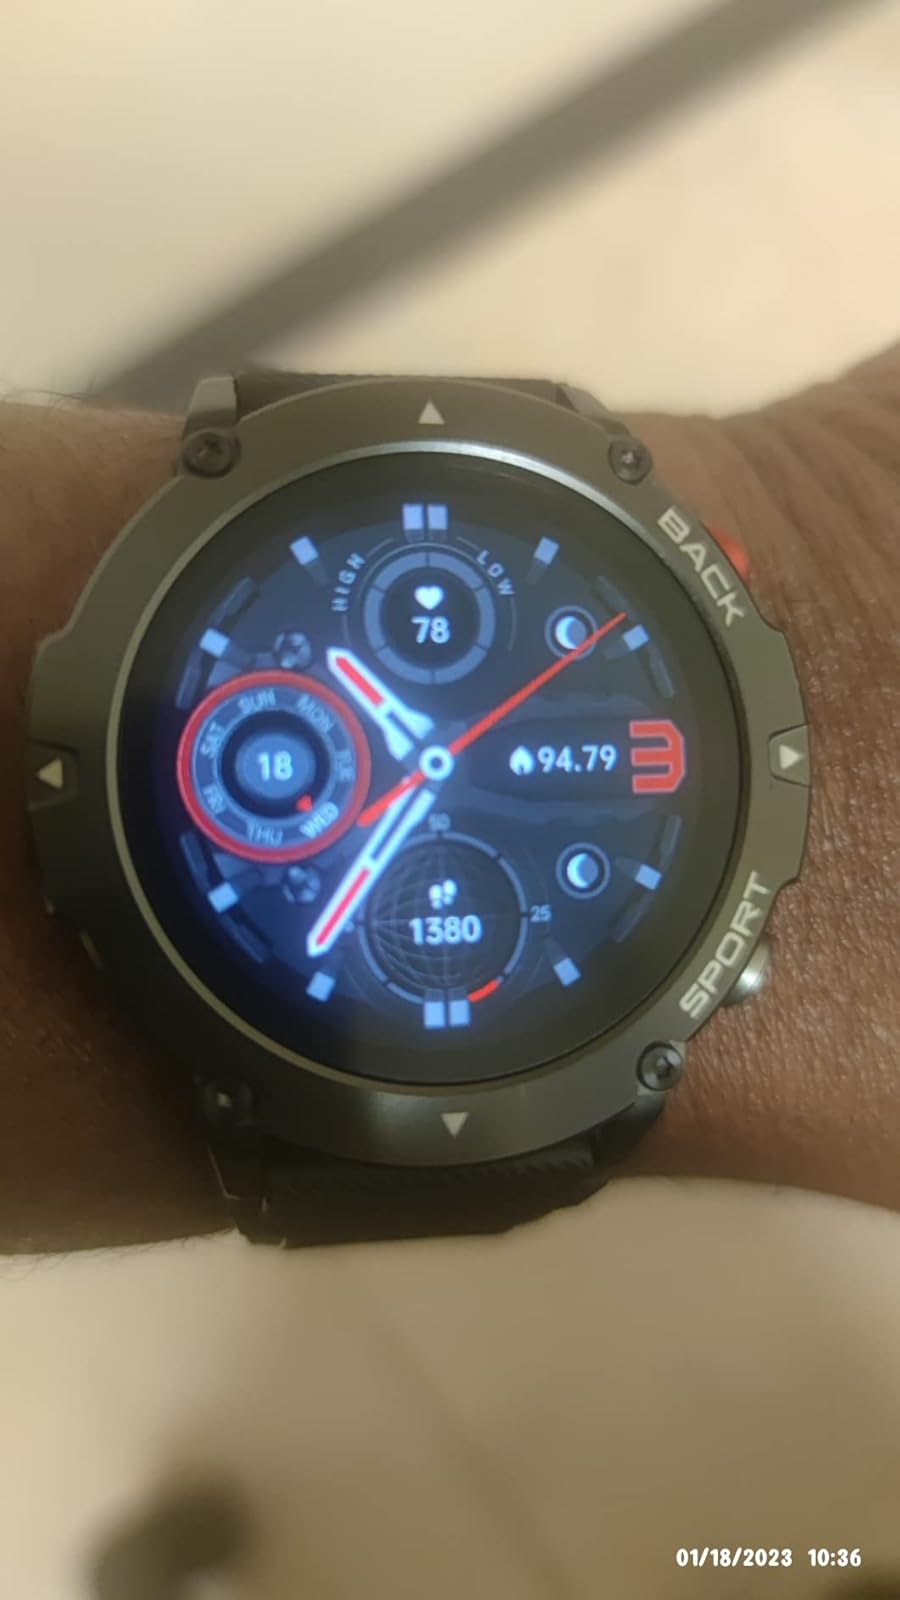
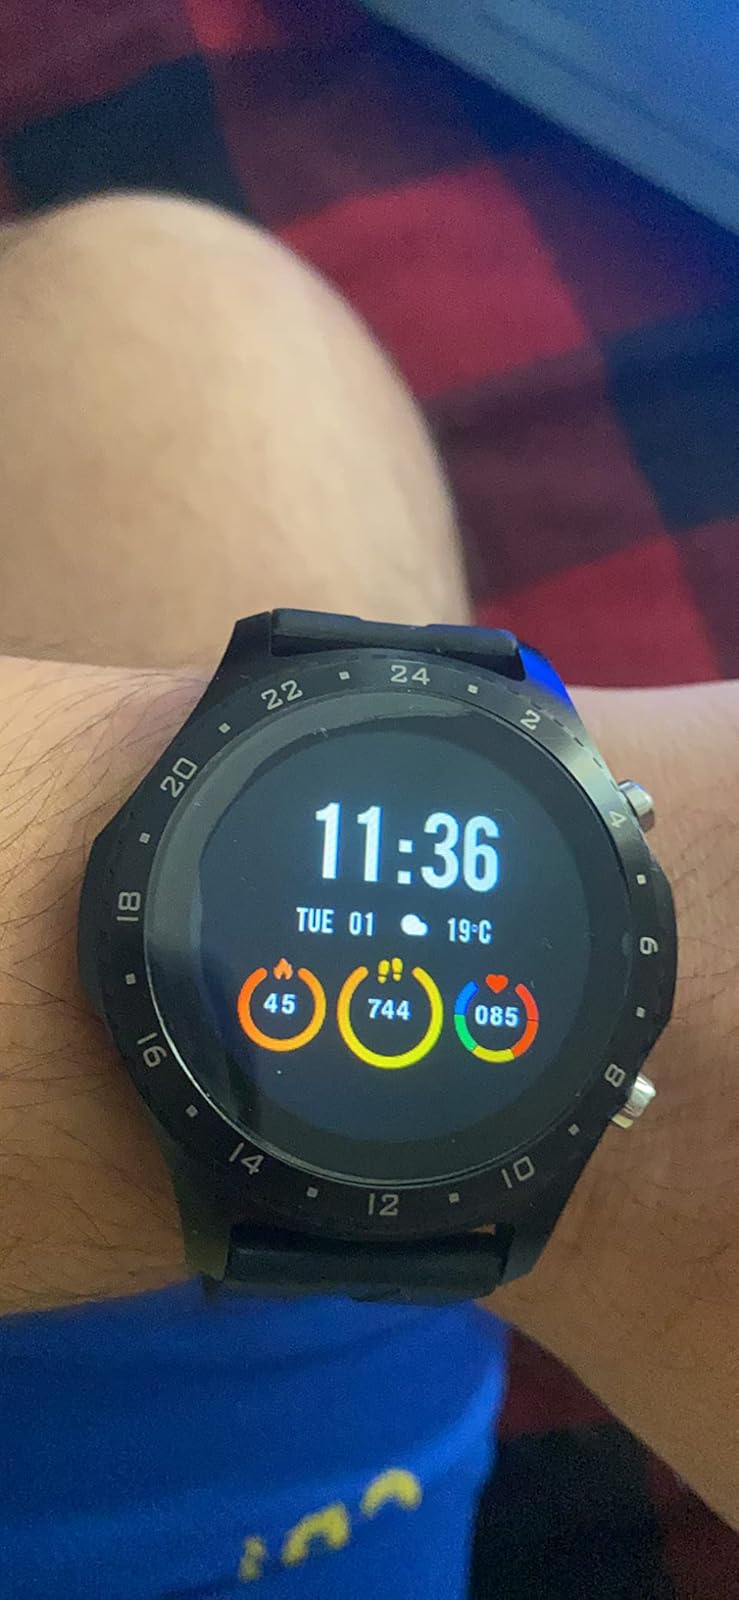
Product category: smartwatch
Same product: no